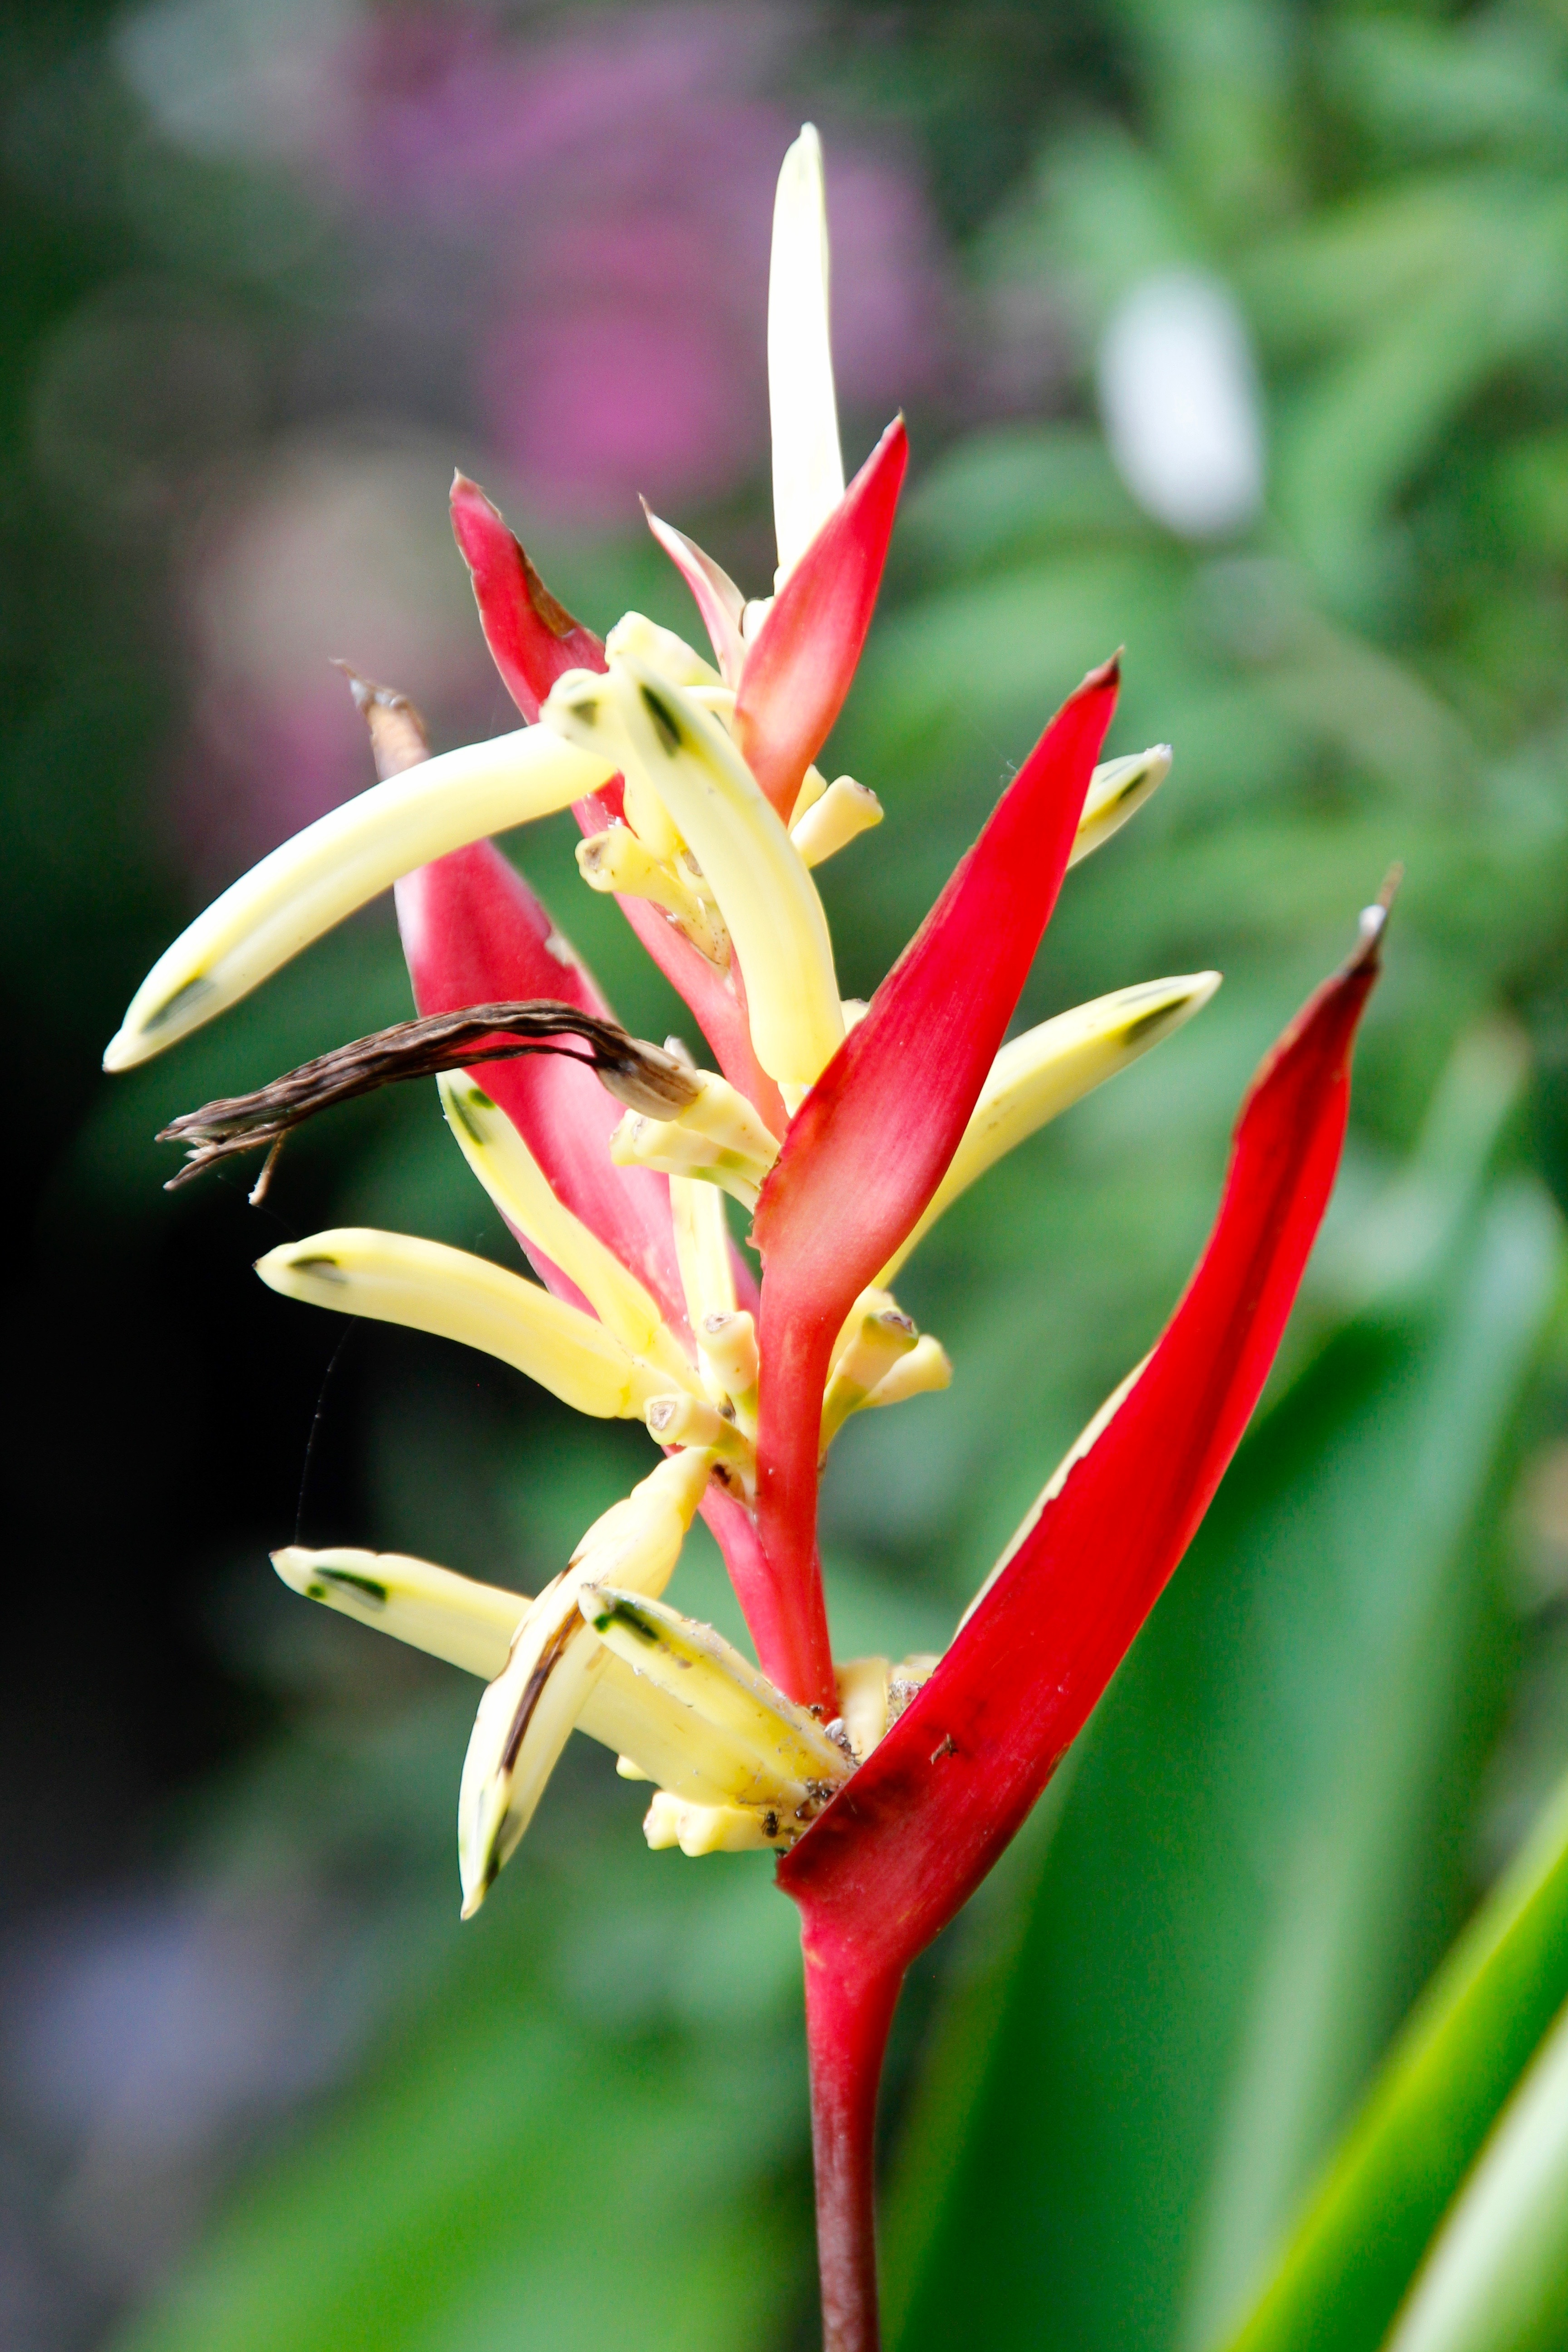
nature, blossom, plant, leaf, flower, petal, bloom, red, botany, flora, wildflower, close up, orchids, heliconia, macro photography, flowering plant, wild orchid, orchid like, plant stem, land plant